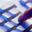
Label: keyboard